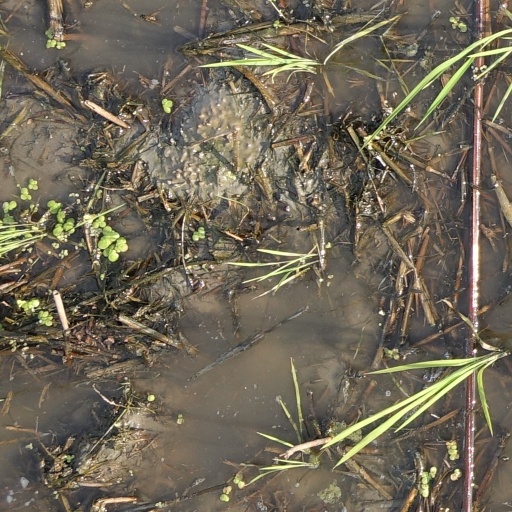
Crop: rice